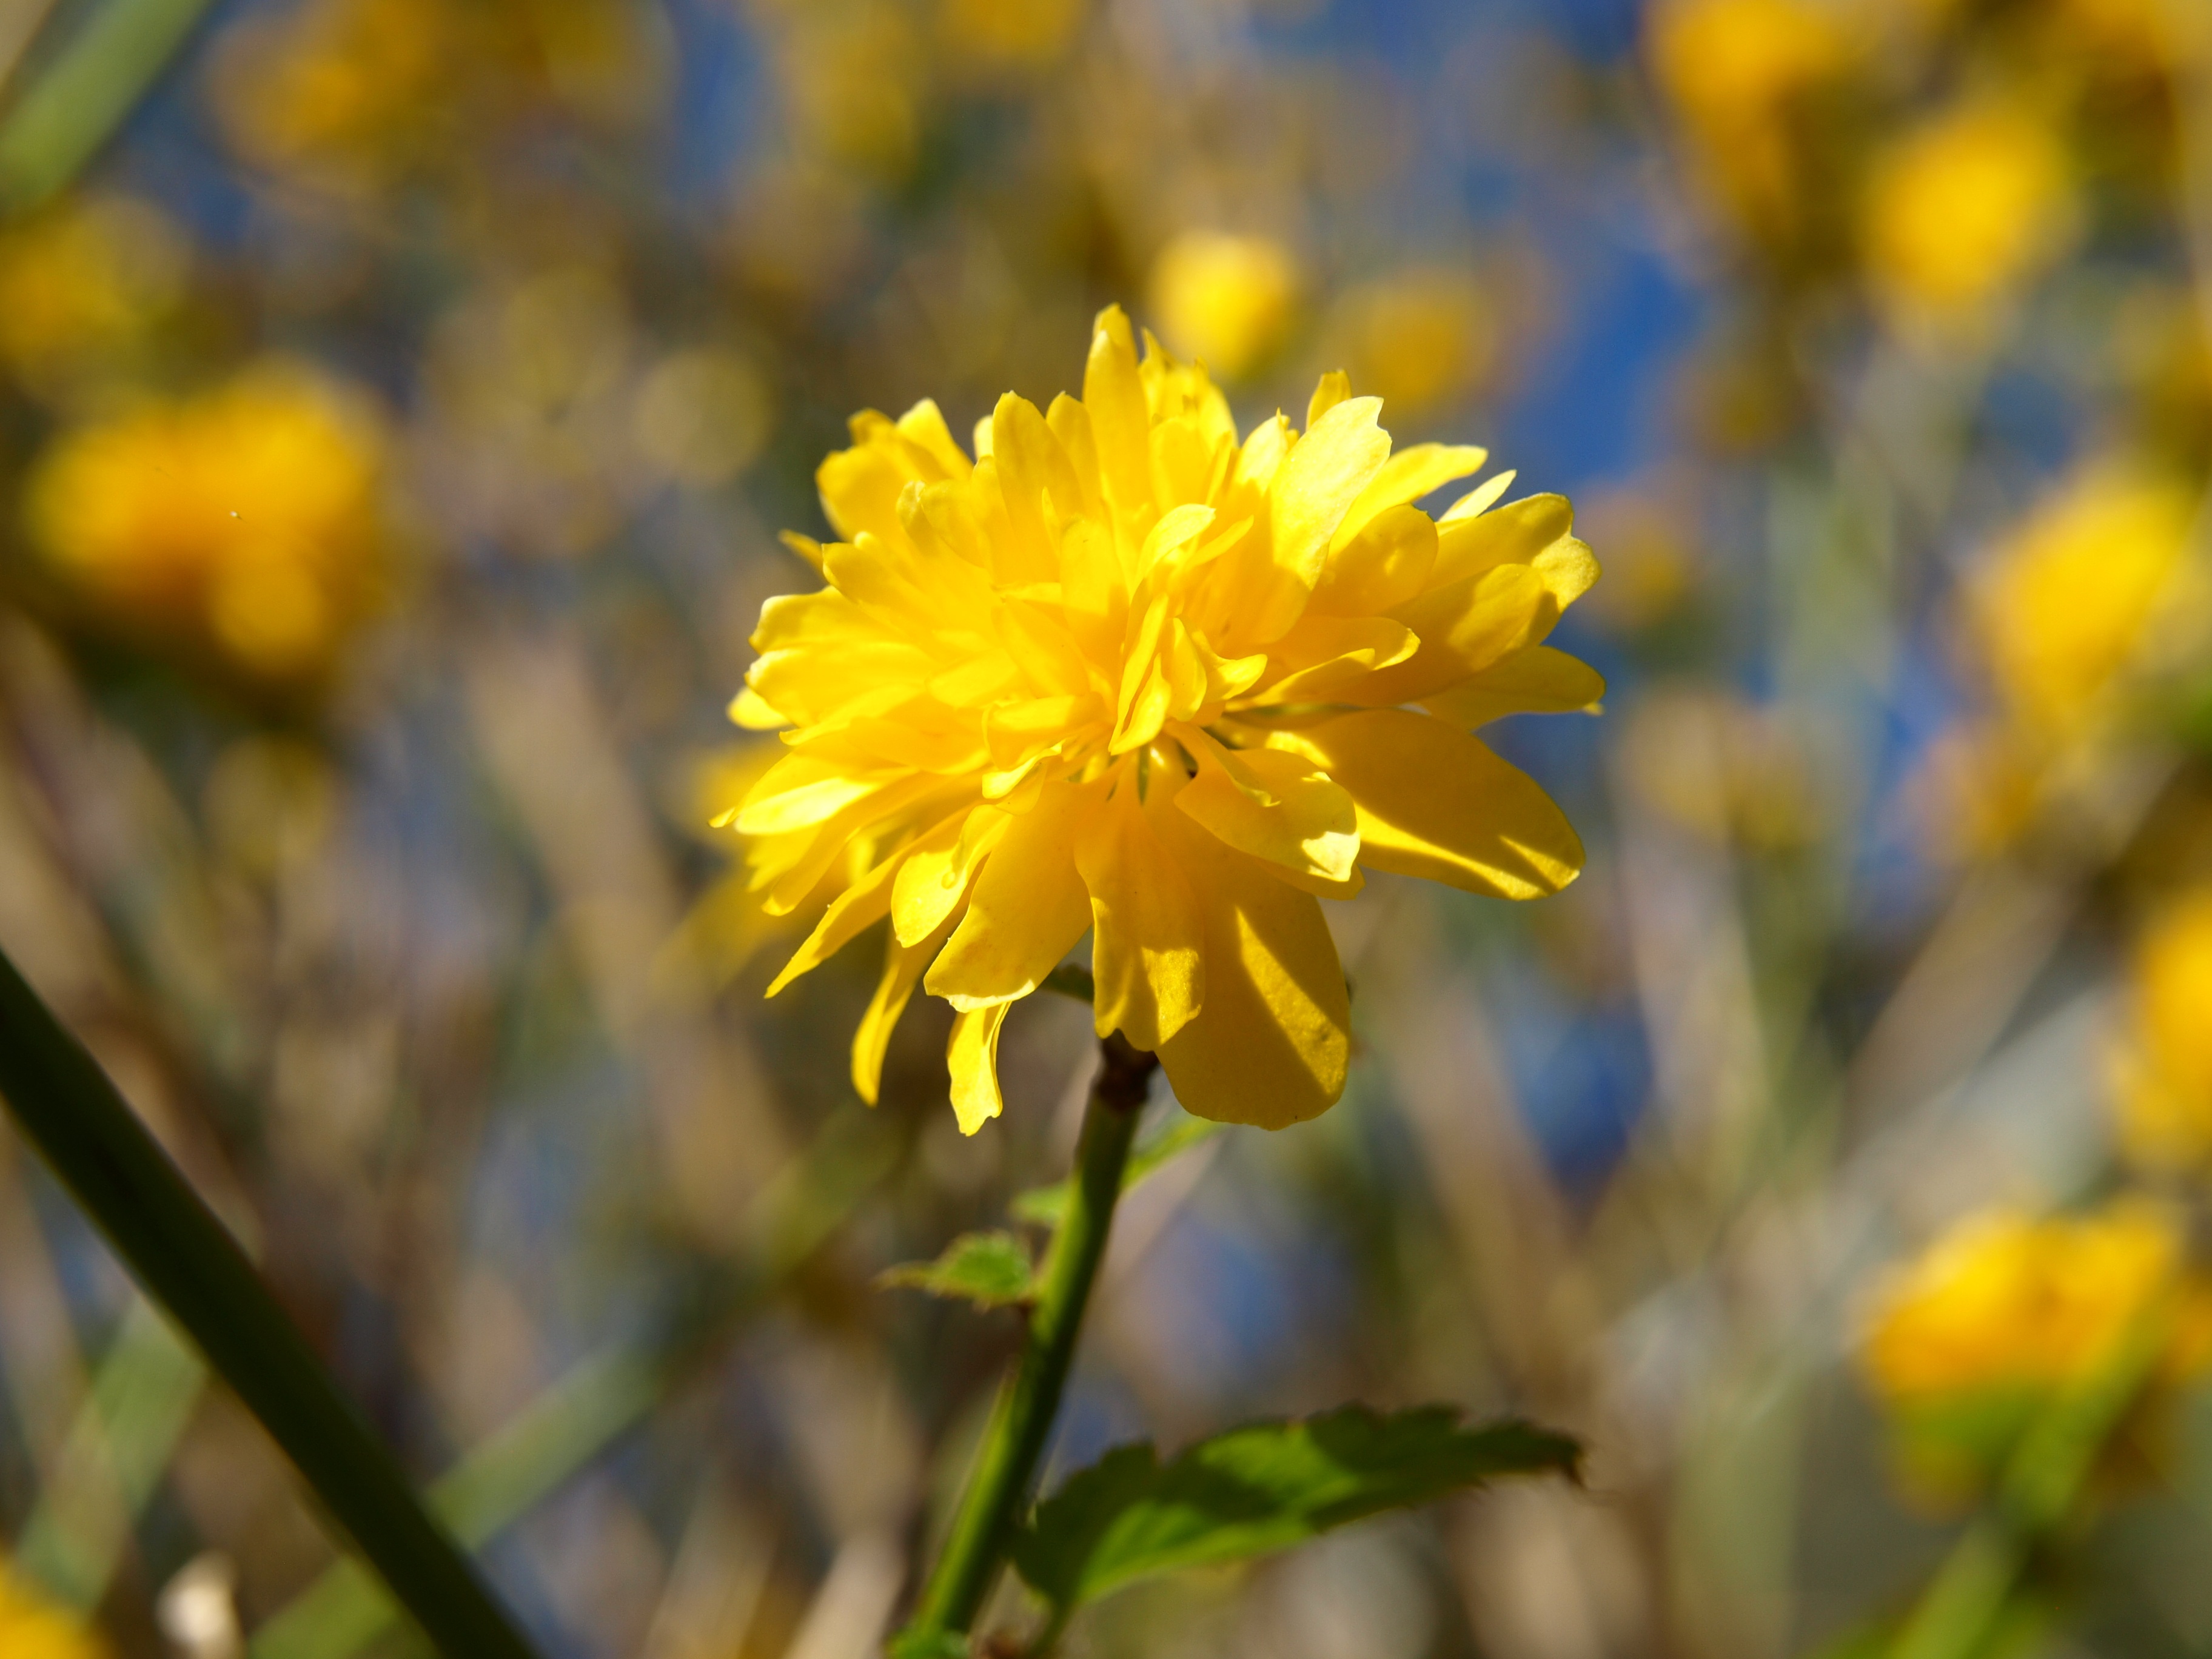
nature, blossom, plant, meadow, sunlight, flower, bloom, bush, botany, yellow, flora, wildflower, macro photography, ornamental plant, flowering plant, daisy family, ranunculus bush flower, ranunkel shrub, land plant